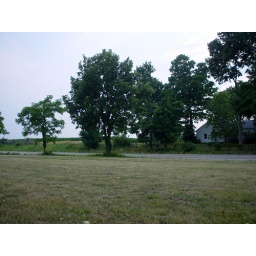
There was a pretty bad car wreck on this road later on in the evening...resulting in the first of the 3 police visits